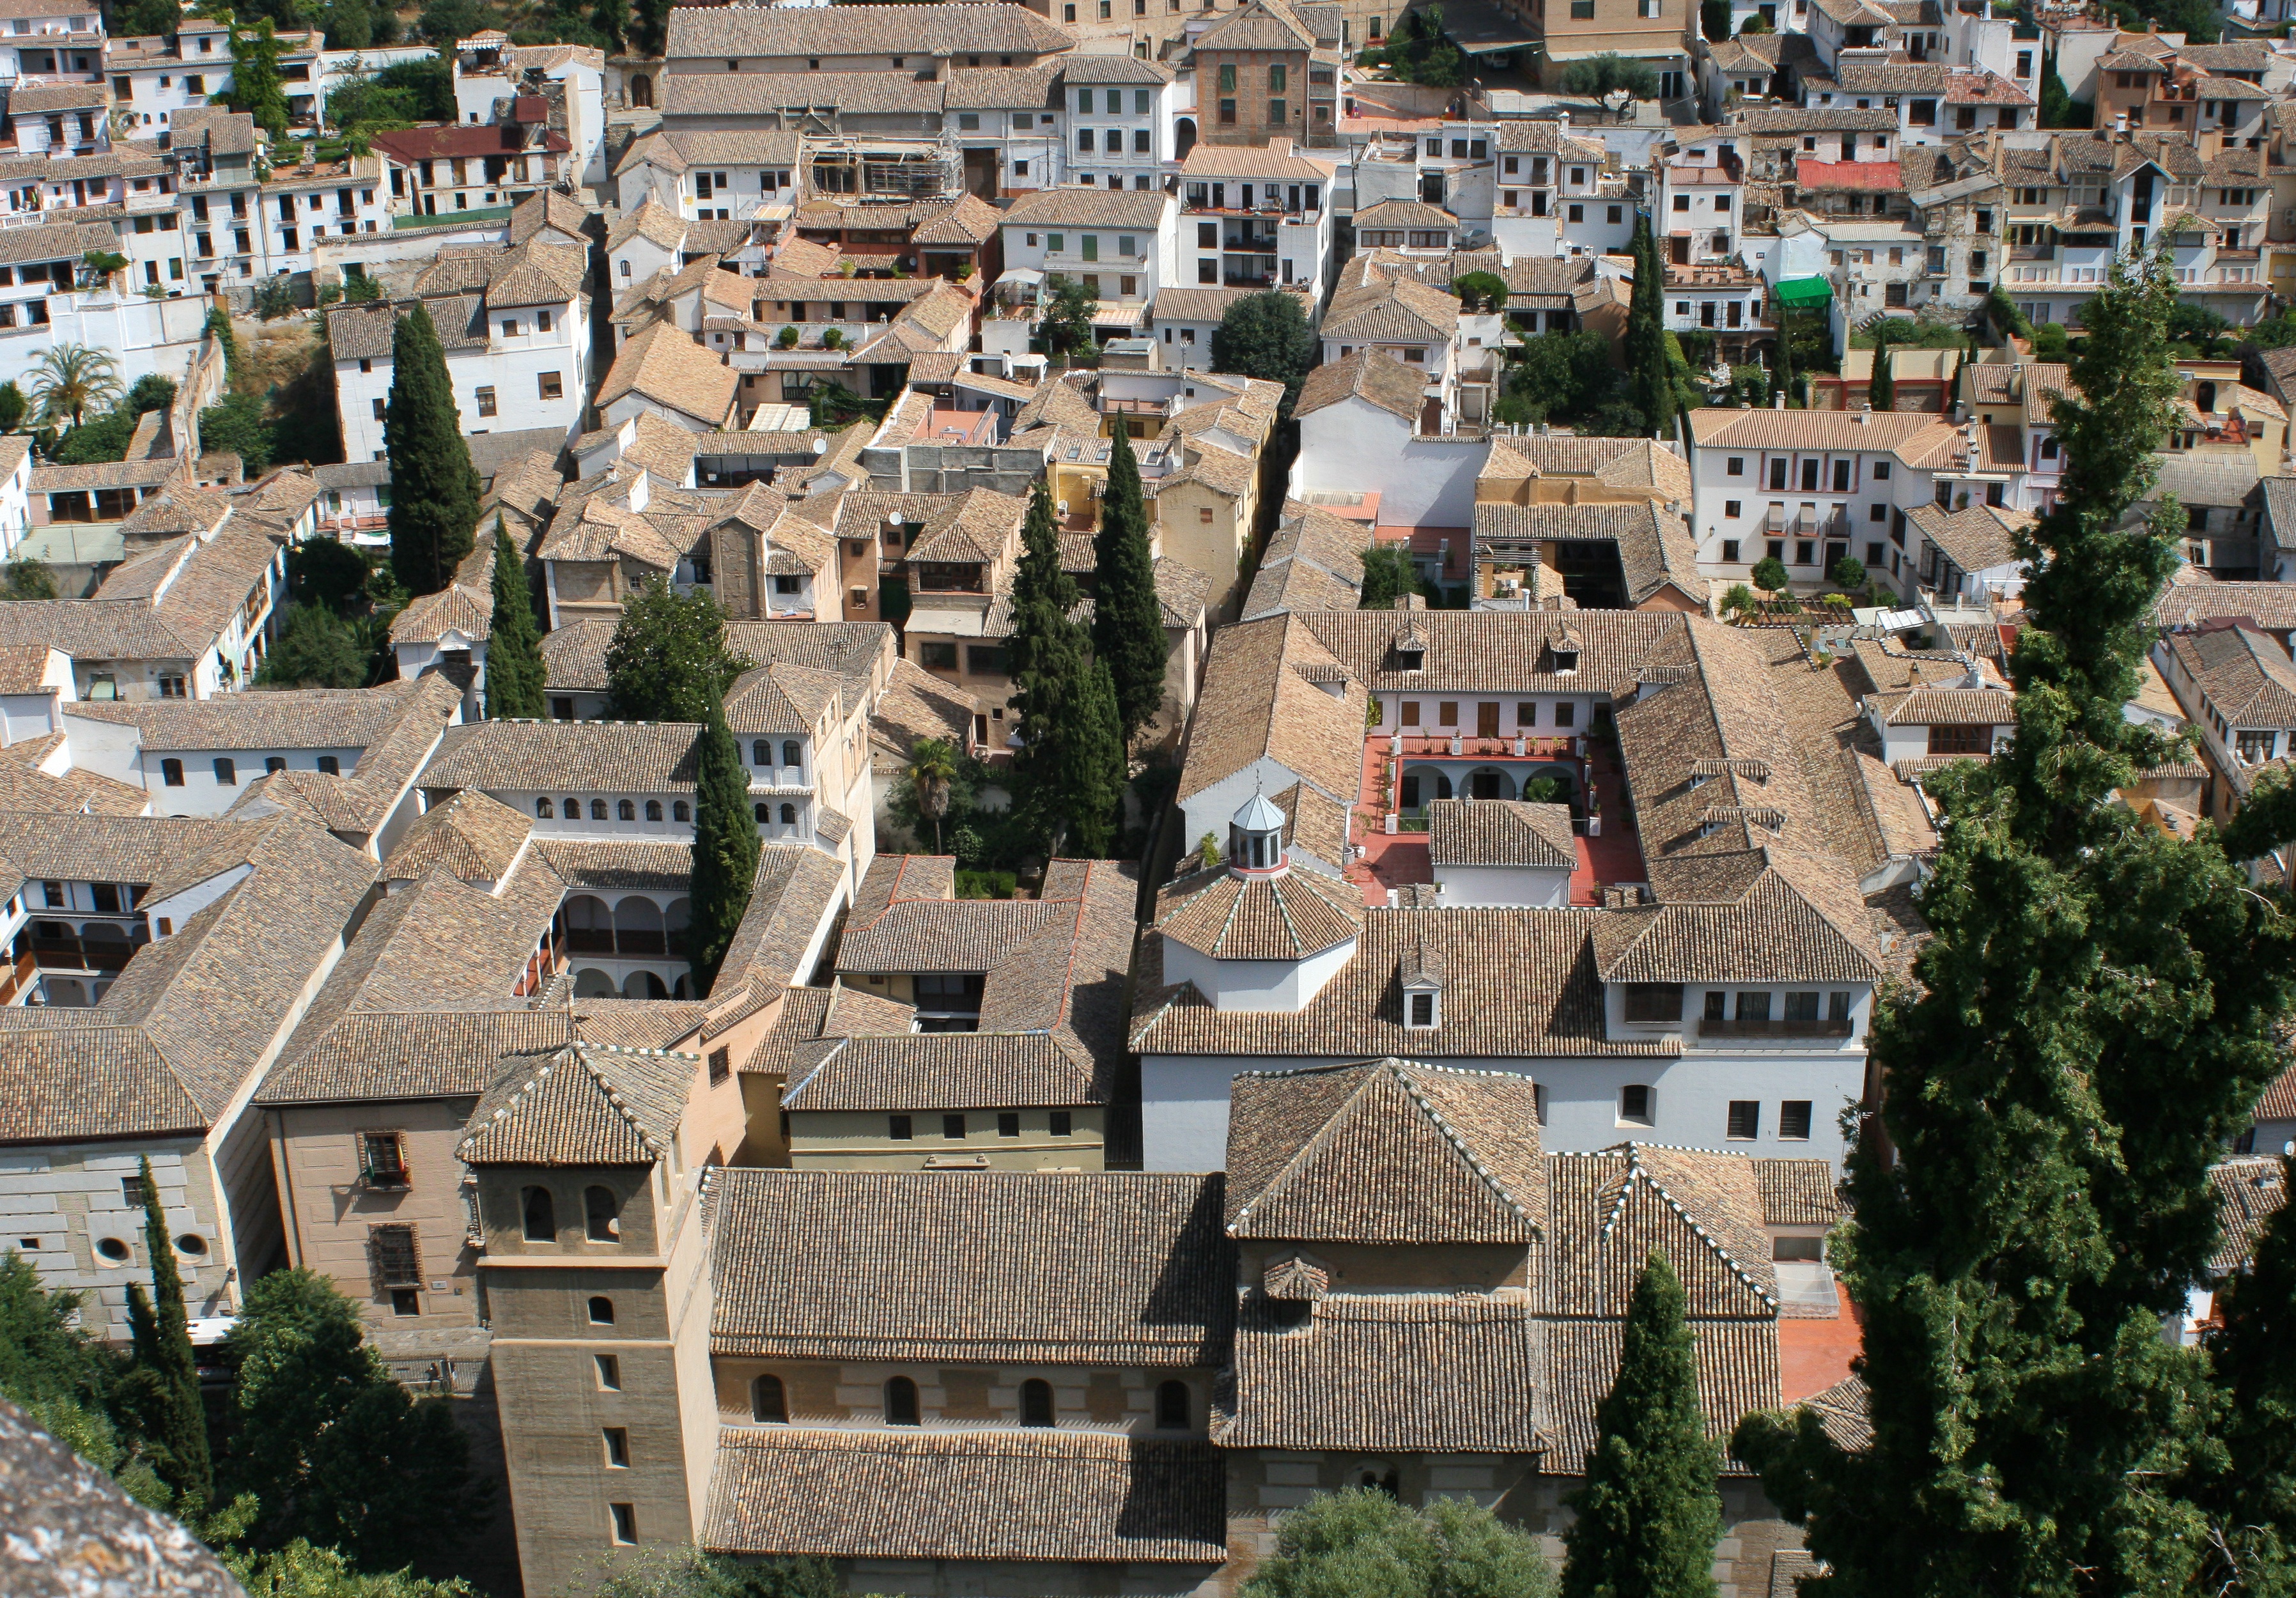
architecture, town, city, village, suburb, property, roofing, spain, andalusia, estate, grenade, neighbourhood, bird's eye view, aerial photography, residential area, human settlement